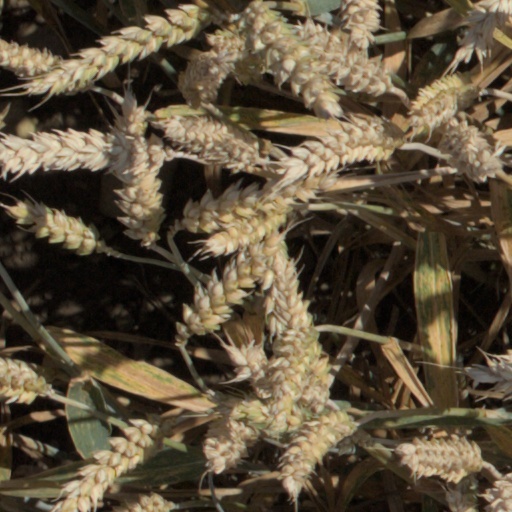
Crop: wheat